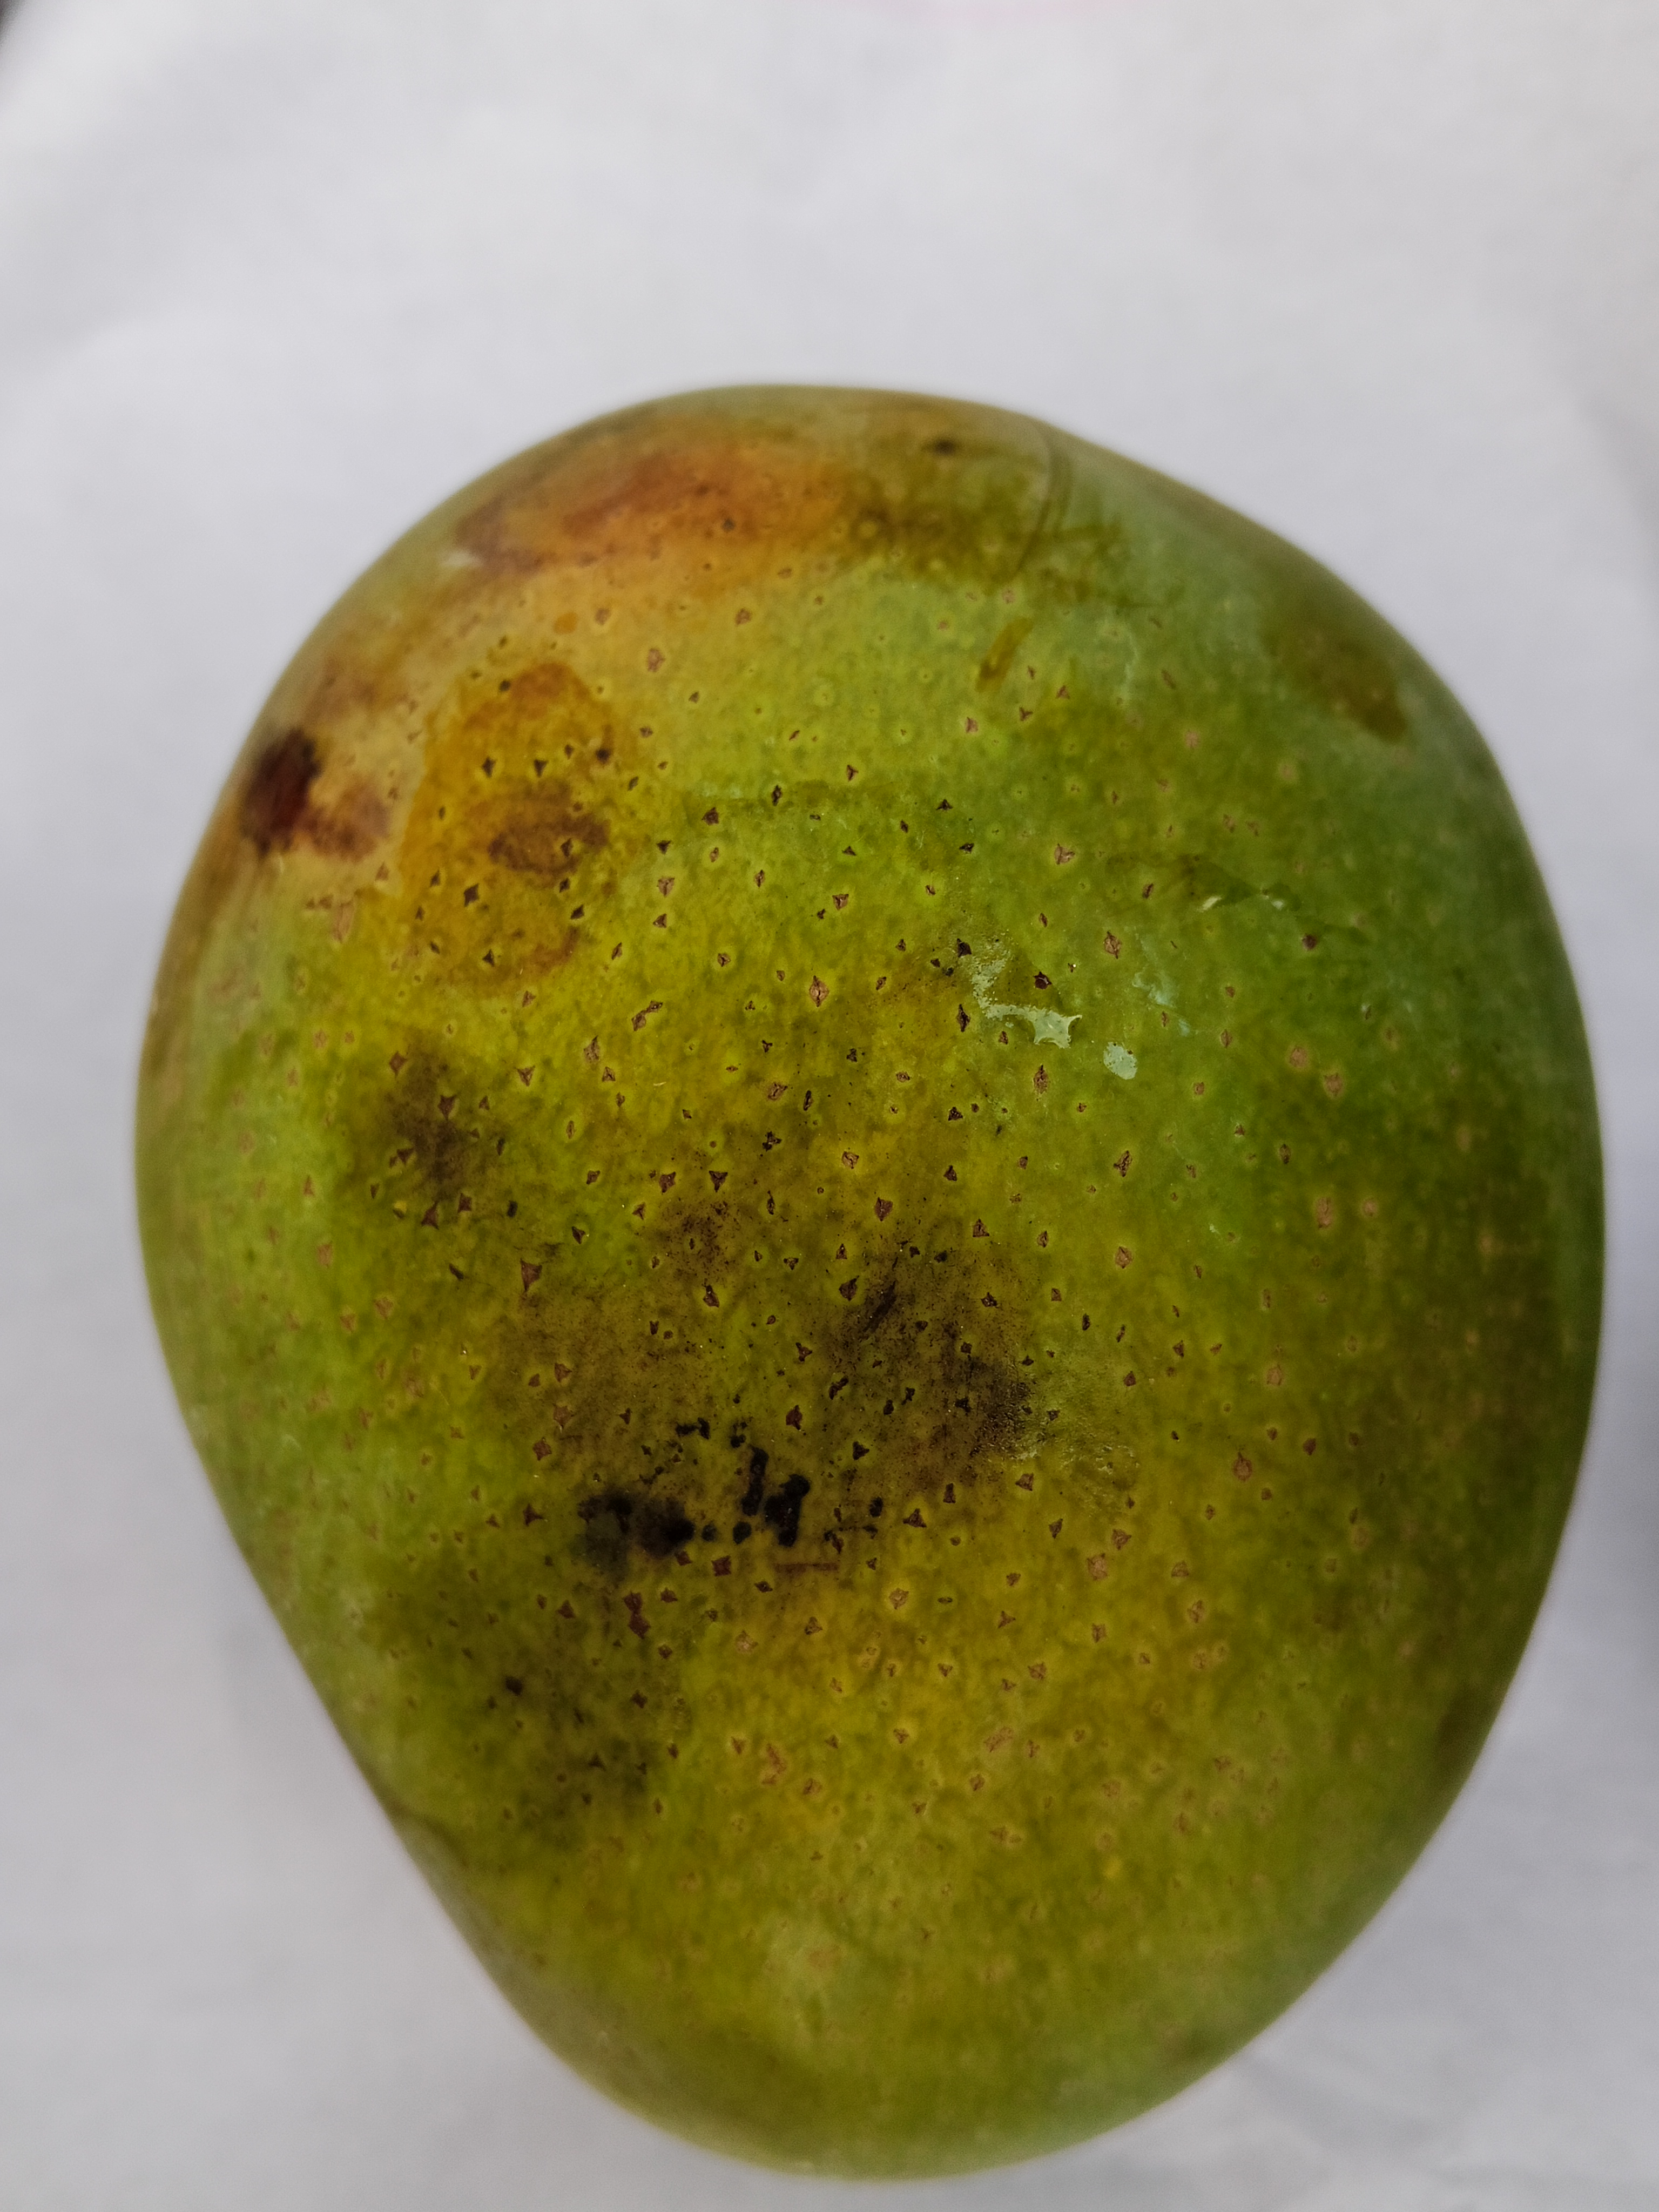
Mango variety: Himsagar